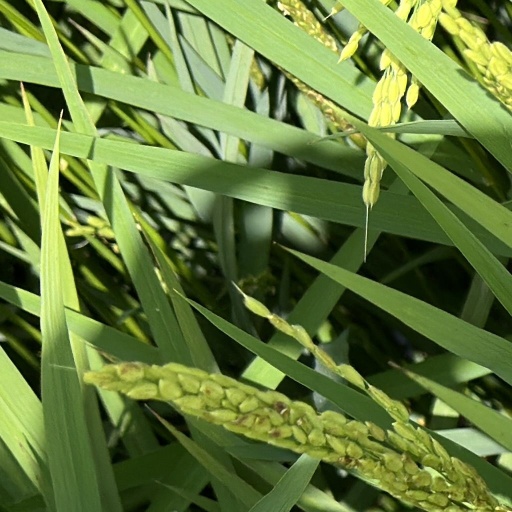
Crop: rice